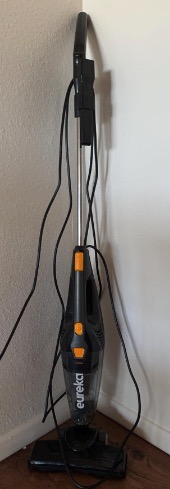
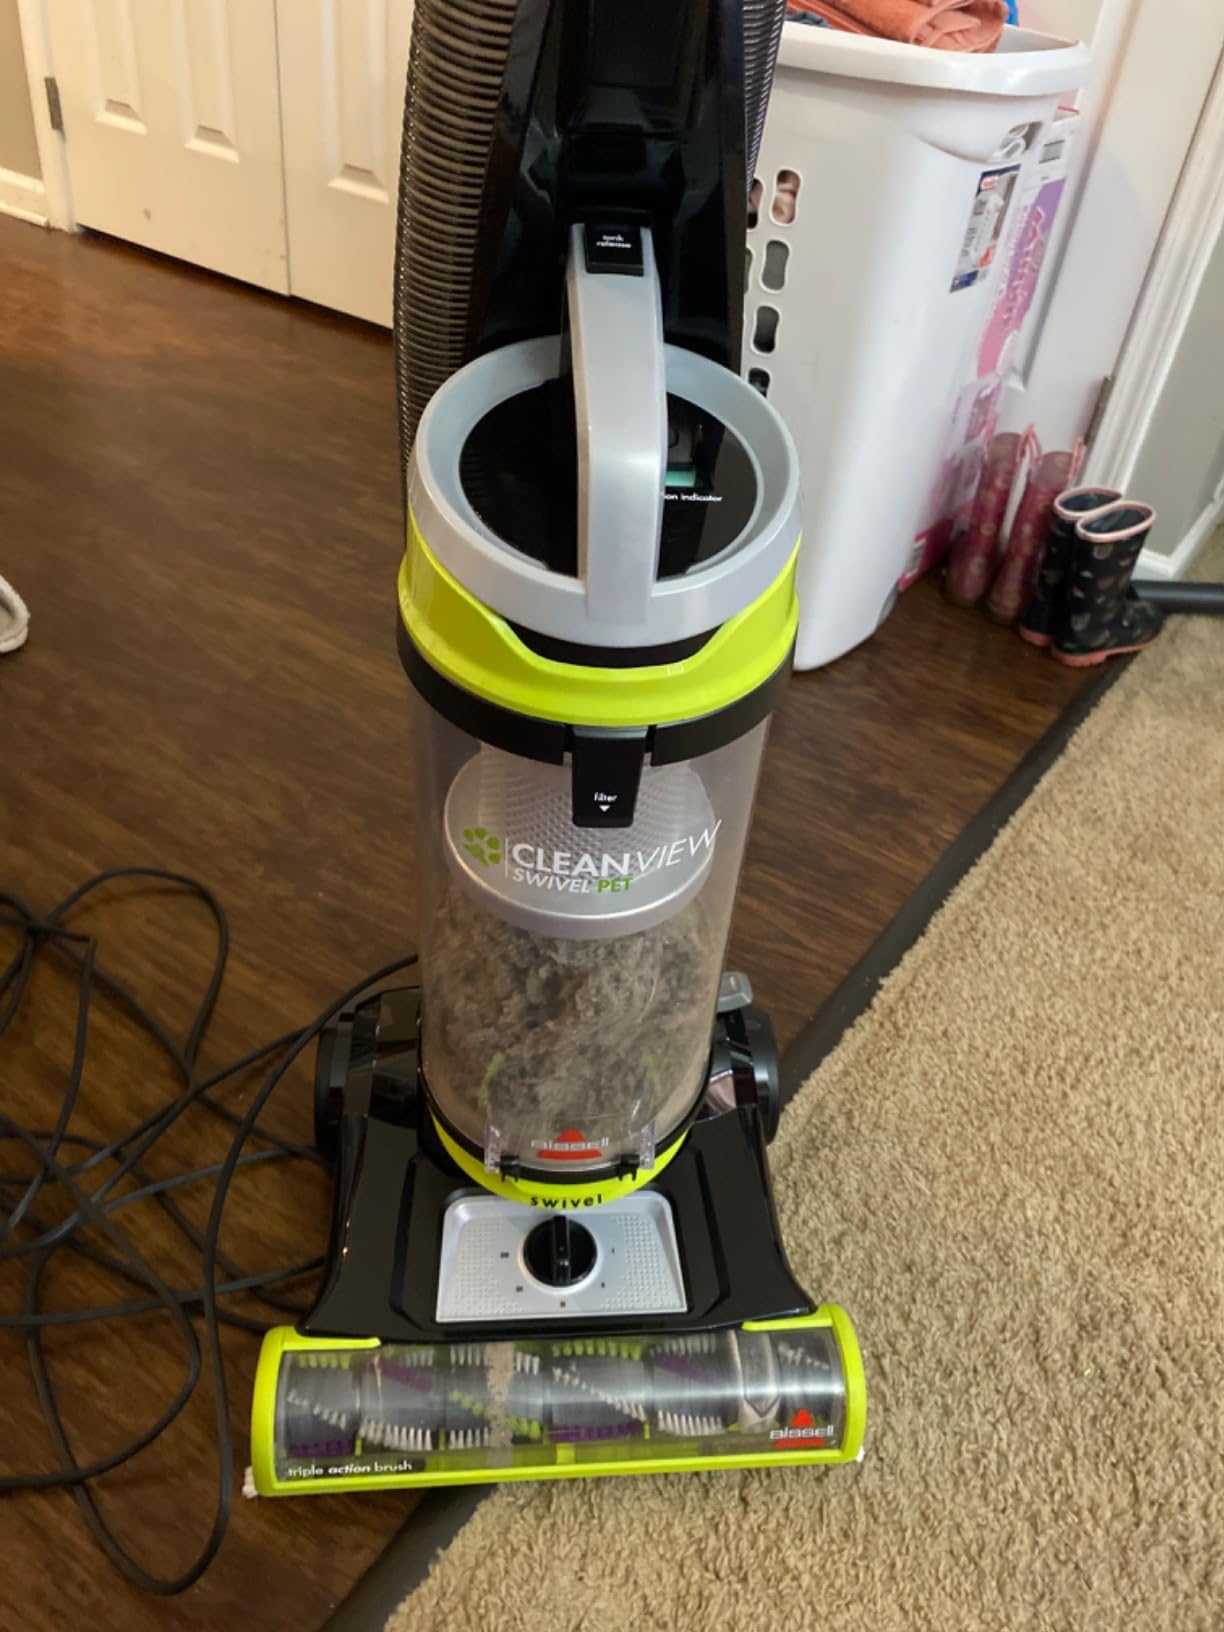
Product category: items_vacuum
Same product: no